Postage stamps and postal history of the Straits Settlements

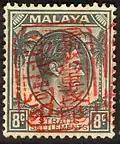
Stamp issued during the Japanese occupation

In March 1942, Japan issued stamps for their occupation, by overprinting existing stamps with Japanese inscriptions. After the Japanese surrendered in 1945, the British military administration issued provisionals by overprinting Straits Settlements stamps with "BMA / MALAYA". These stamps were used until 1948, when stamps were produced for Singapore, Penang and Malacca. The Straits Settlements was dissolved in 1946, with Singapore becoming a separate Crown colony, while Penang and Malacca joined the new Malayan Union.